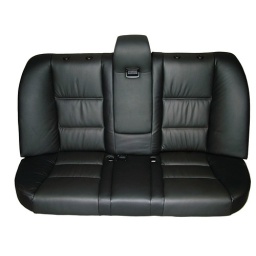
BMW 5-series. Rear seat in black (E-60)